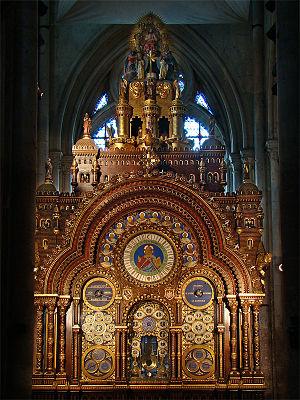
Cathédrale Saint-Pierre de Beauvais, Oise, Picardie, France. Horloge astronomique.
Une horloge astronomique est une horloge qui affiche l'heure ainsi que des informations relatives à l'astronomie.
L'horloge astronomique de la cathédrale Saint-Pierre de Beauvais, est considérée comme un chef-d'œuvre du genre, construite par Auguste-Lucien Vérité au XIXᵉ siècle.
La cathédrale Saint-Pierre de Beauvais est une église catholique située à Beauvais, dans le département français de l'Oise en région Hauts-de-France. Elle est la cathédrale du diocèse de Beauvais.